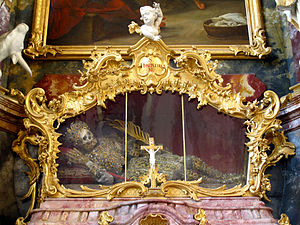
Relikvie
St. Hyacinthus i Fürstenfeld klosterkirke.
Relikvier dvs. levninger af en helgen, eller genstande, der har tilhørt eller været i fysisk kontakt med en helgen, og er genstand for religiøs kult. Ærefrygten for relikvier har bibelsk rod. Reformationen tog imidlertid helt afstand fra såvel helgener som relikvier, der derfor ingen plads har i de protestantiske kirker.